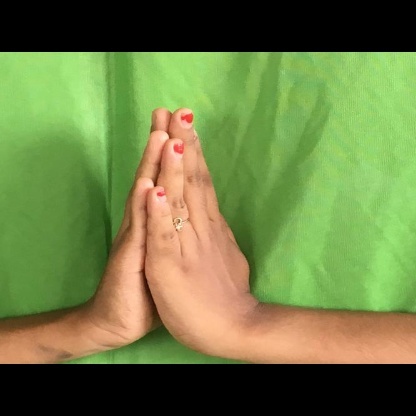
Mudra: Anjali